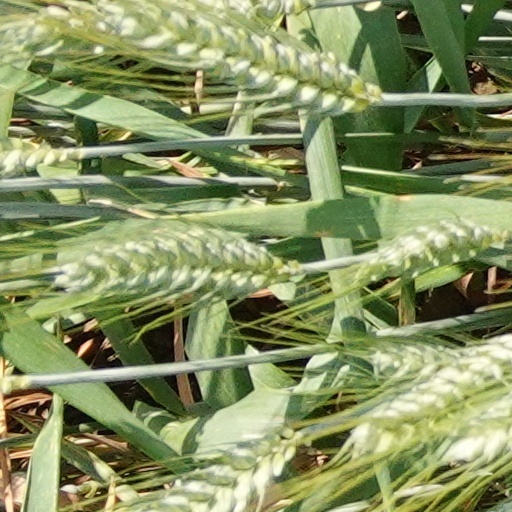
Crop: wheat